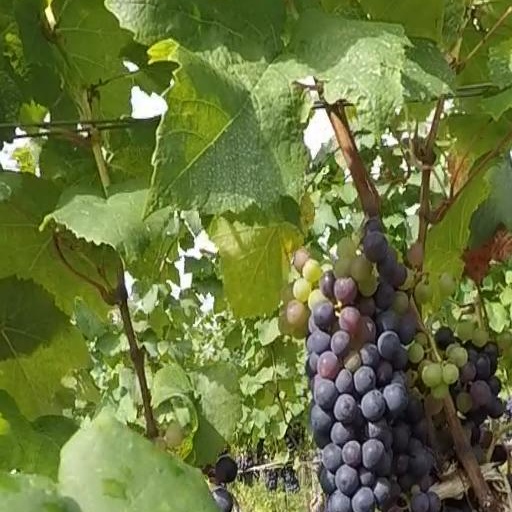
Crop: grape